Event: Nepal Earthquake
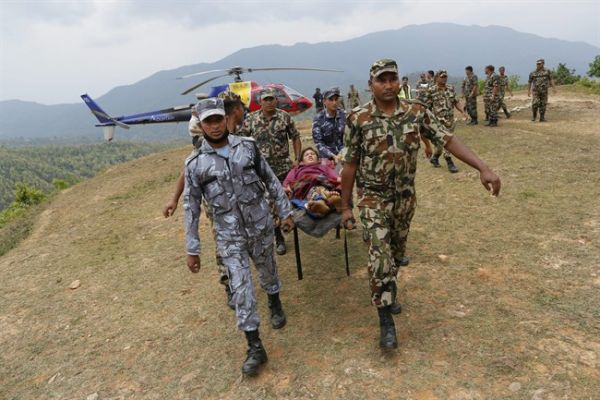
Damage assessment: no_damage